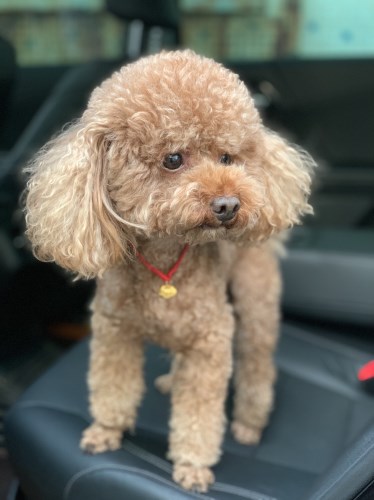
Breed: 7449-n000128-teddy